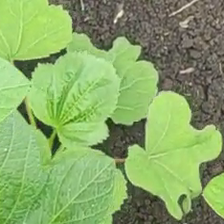
Weed species: Little_Mallow(Malva parviflora)